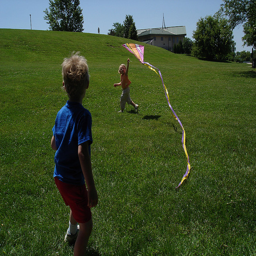
A boy watching another child fly a kite through a field.
Two small children in a field flying a brightly colored kite.
Two children play with a kite in a grassy field.
Two children run with a kite through a field.
Two young children play in the grass with a kite.